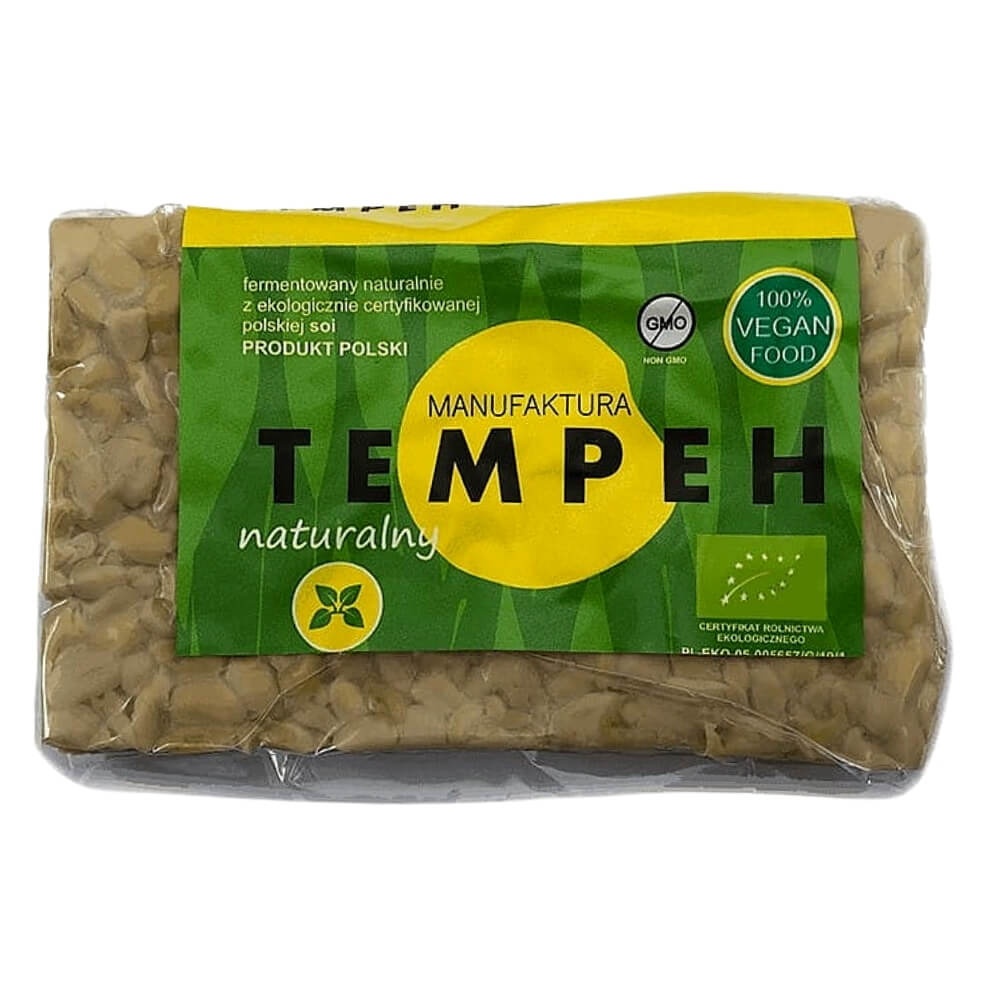
Natürliches Tempeh BIO 200 g - HERSTELLUNG TEMPEH
ZUTATEN Soja * (99,9%), Wasser, Apfelessig*, Starterkulturen: Rhizopus oligosporus (* Zutat aus kontrolliert biologischem Anbau) BESCHREIBUNG Fermentiertes Sojabohnenprodukt. NÄHRWERT PRO 100 g Energiewert: 692 kJ / 165 kcal Fett: 8,3 g davon gesättigte Fettsäuren: 1,3 g Kohlenhydrate: 2,9 g davon Zucker: < 0,3 g Ballaststoffe: 4,5 g Protein: 18 g Salz: 0,01 g Vitamin B12: 0,5 mg [20 % der täglichen Referenzmenge an Vitaminen und Mineralstoffen (für Erwachsene) ] EMPFOHLENE LAGERUNG SBEDINGUNGEN Bei einer Temperatur von 2 bis 8 °C lagern Hersteller - Name und Anschrift: UV-SP. Z OO SP.K. ŁĄKOWA 11, 62-023 BORÓWIEC
Brand: MANUFAKTURA TEMPEH
Category: Food, Beverages & Tobacco > Food Items > Tofu, Soy & Vegetarian Products > Tempeh